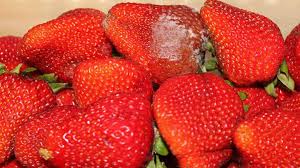
Label: trash